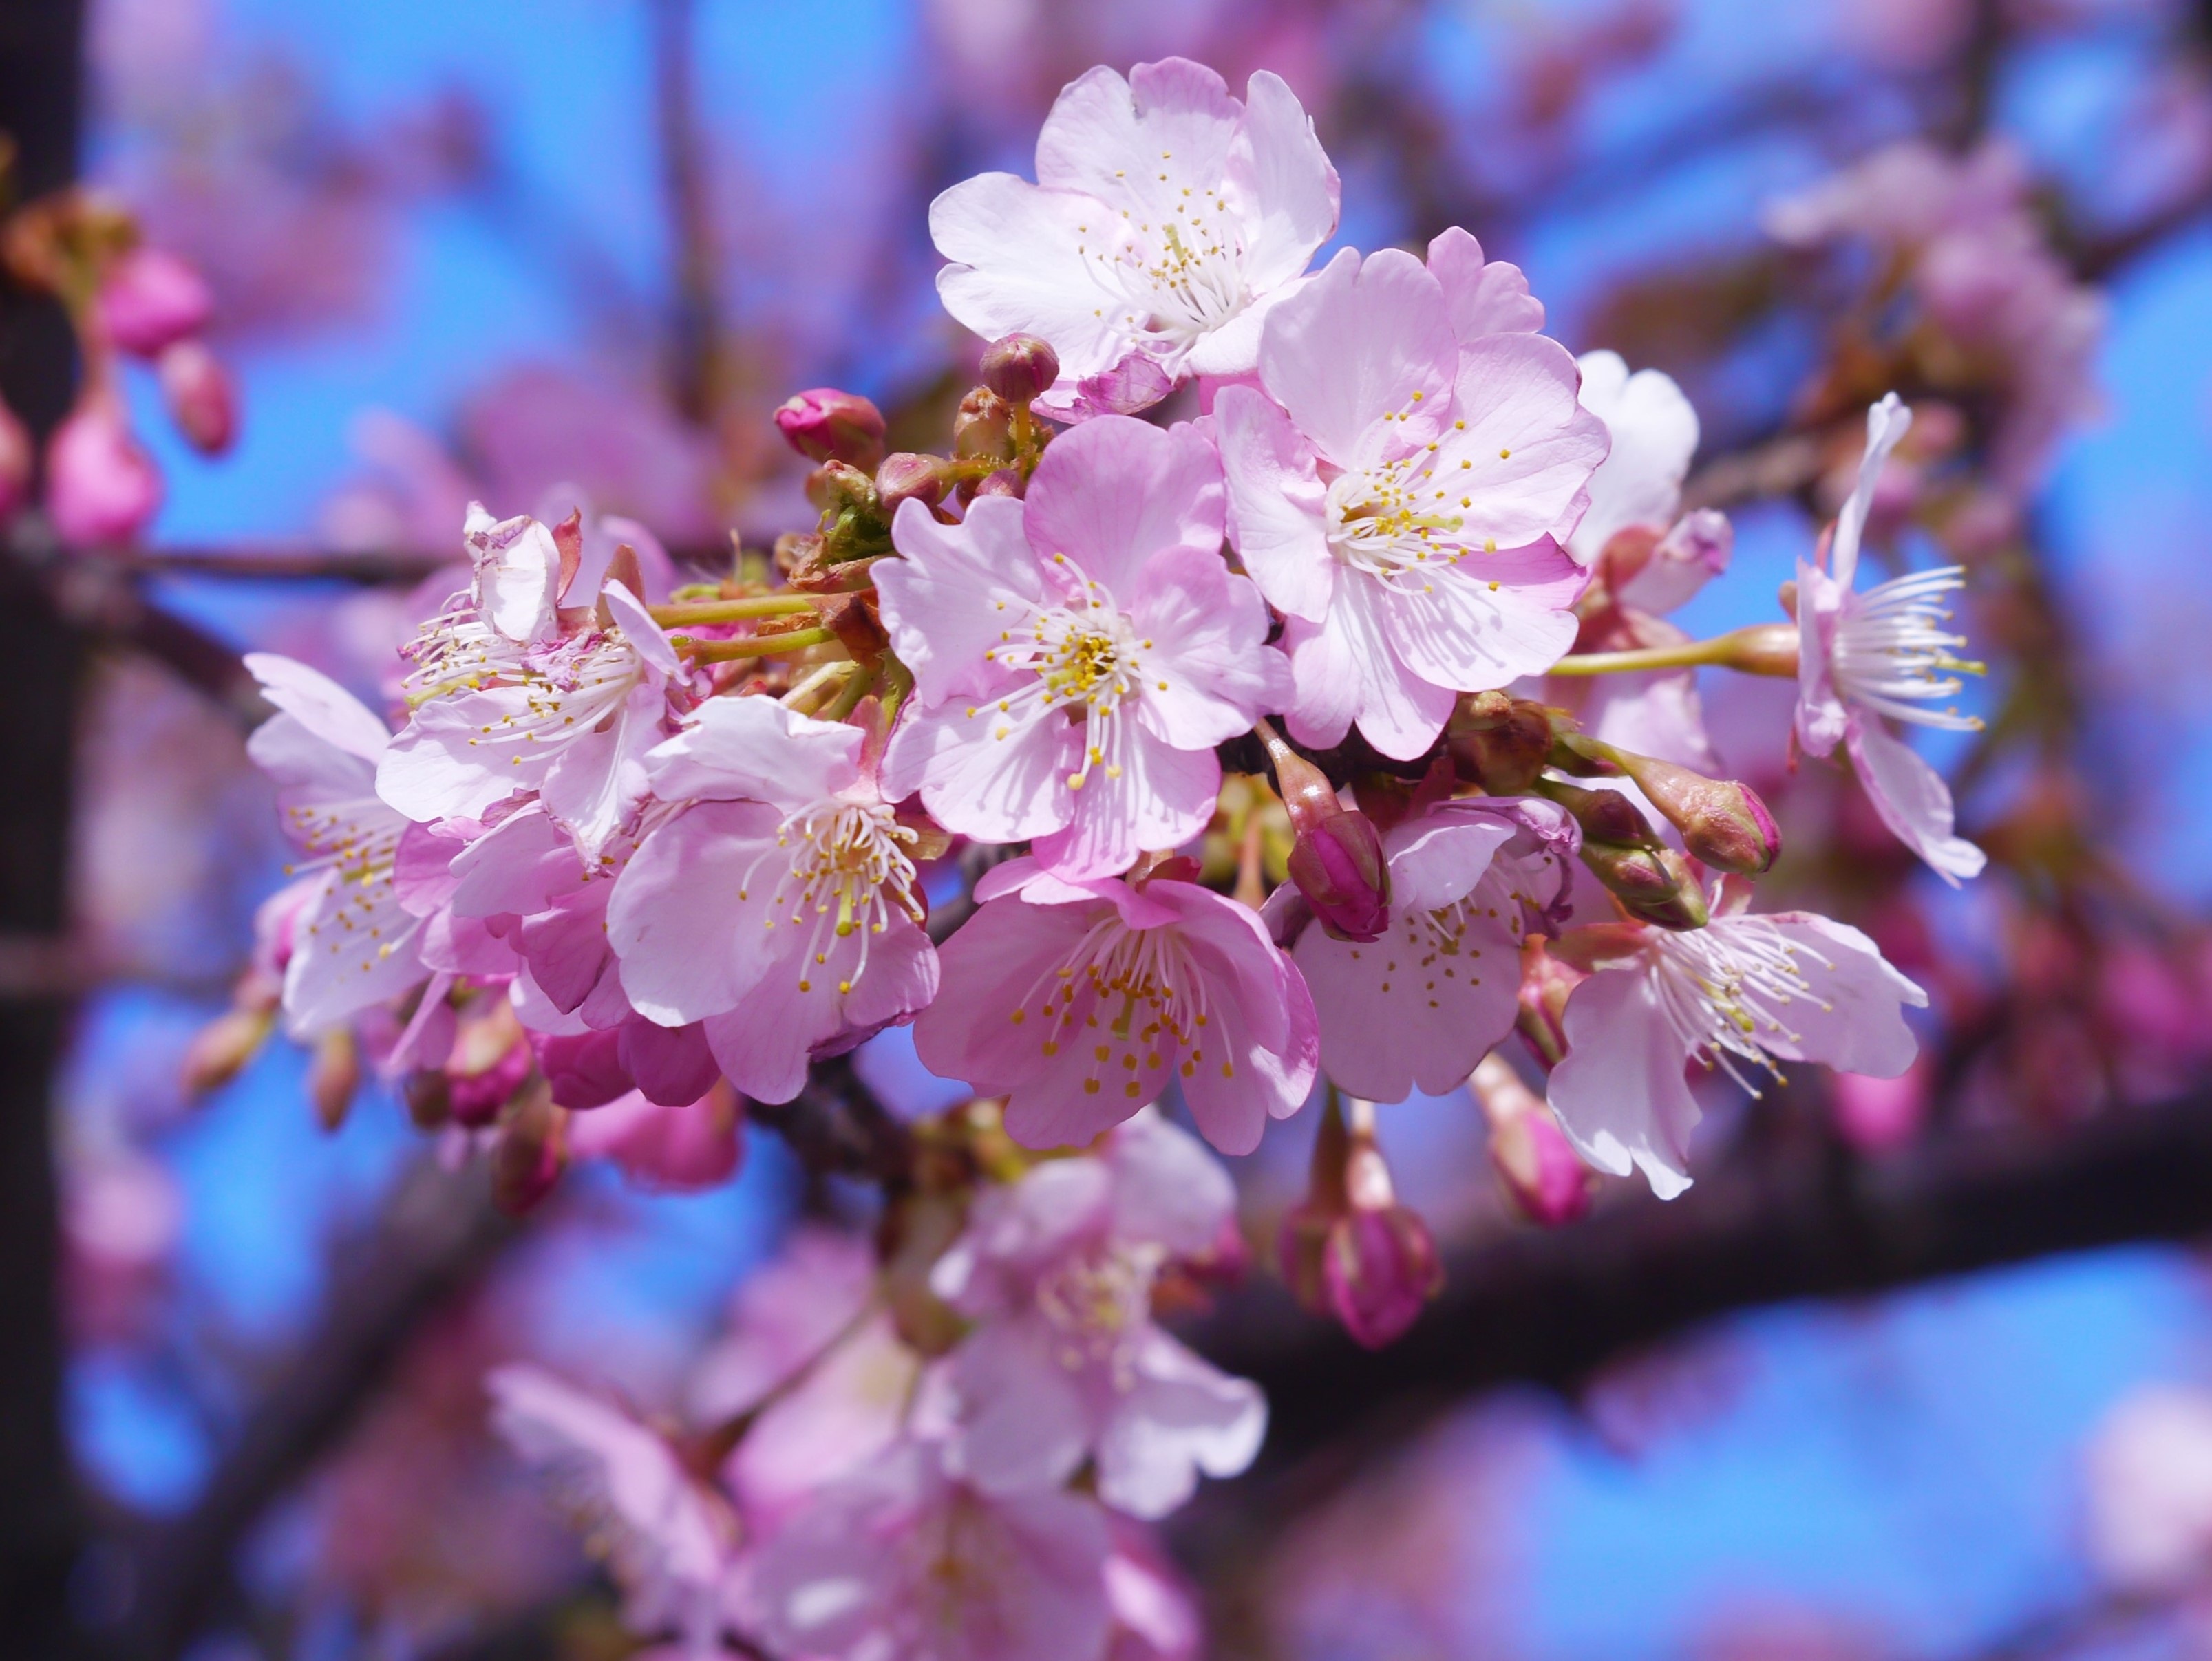
branch, blossom, plant, wood, fruit, flower, petal, aroma, food, spring, produce, blue, pink, flora, cherry blossom, blue sky, flowers, beautiful, cherry, macro photography, flowering plant, rose family, miurakaigan, miura, kawazu cherry blossom, misakiguchi, land plant